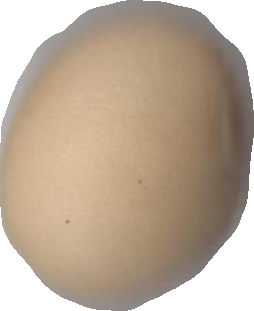
Variety: Dega